Muharram Fouad

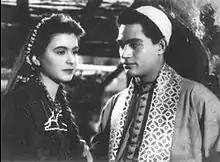
Fouad (right) in "Hassan and Naeima", with Souad Hosni

Fouad's introduction to the screen came in 1959 with the film "Hassan and Nayima", a legendary Egyptian love story with Soad Hosny.